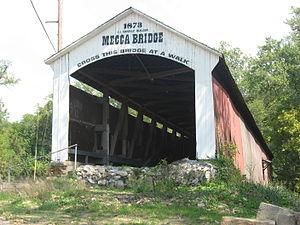
Mecca est une municipalité américaine située dans le comté de Parke en Indiana. Lors du recensement de 2010, sa population est de 335 habitants.